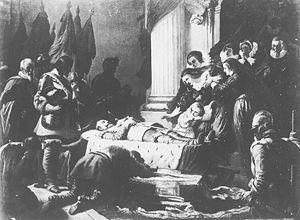
Feodor Dietz, né le 29 mai 1813 à Neunstetten et mort le 18 décembre 1870 à Arc-lès-Gray, est un peintre allemand spécialiste de scènes militaires.